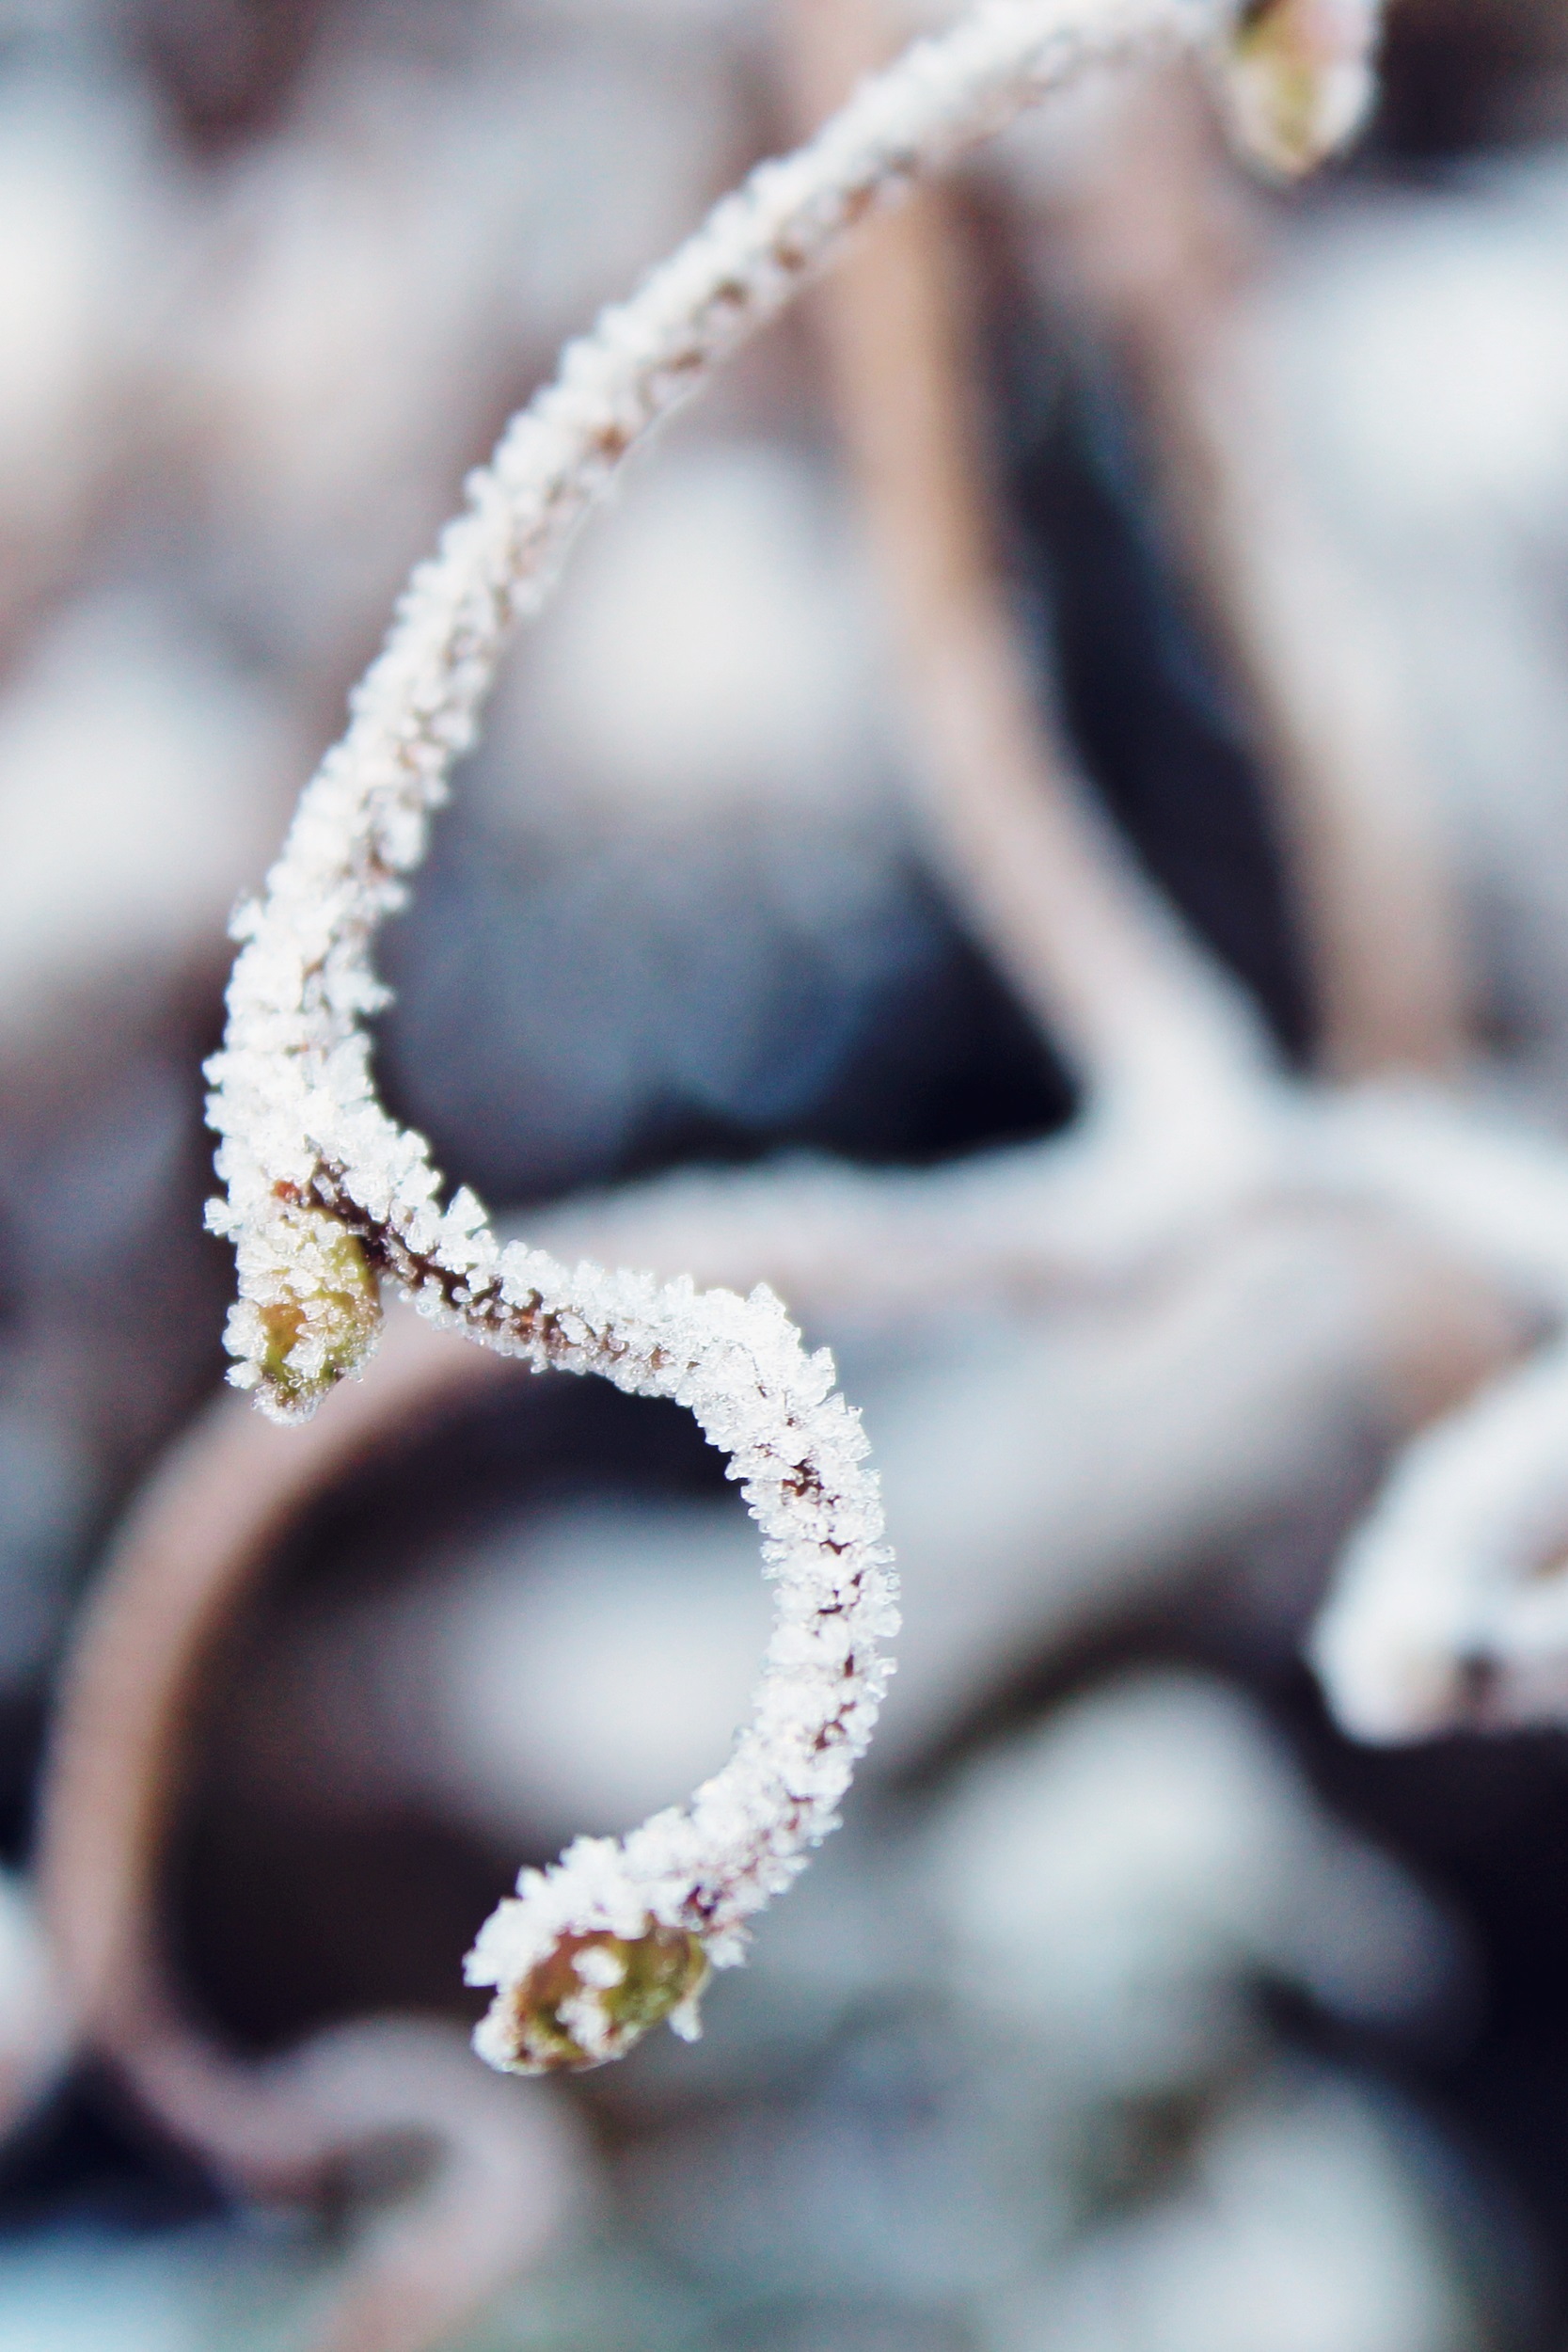
hand, nature, branch, blossom, snow, cold, winter, plant, white, photography, leaf, flower, frost, bush, ice, spring, frozen, garden, flora, season, twig, braid, close up, jewellery, iced, icy, branches, frosty, hoarfrost, macro photography, kahl, on frozen, winter time, snow crystal, sprouted grains, fashion accessory